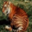
Label: leopard